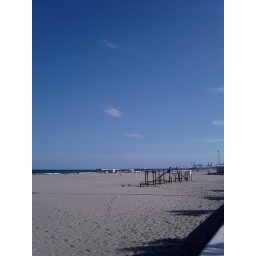
Extremely blue sky over Malvarrosa Playa at Valencia City.